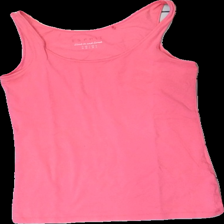
View: front
Type: Tank top
Category: Ladies
Brand: Esprit
Colors: Pink
Material: 100% cotton
Cut: Tight, C-collar
Size: M
Season: All
Damage location: none
Price range: 50-100
Recommended usage: Reuse
Description: Pink tank top